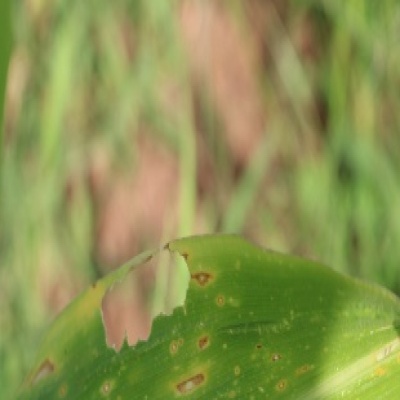
Label: Corn_(Maize)___Leaf_Spot